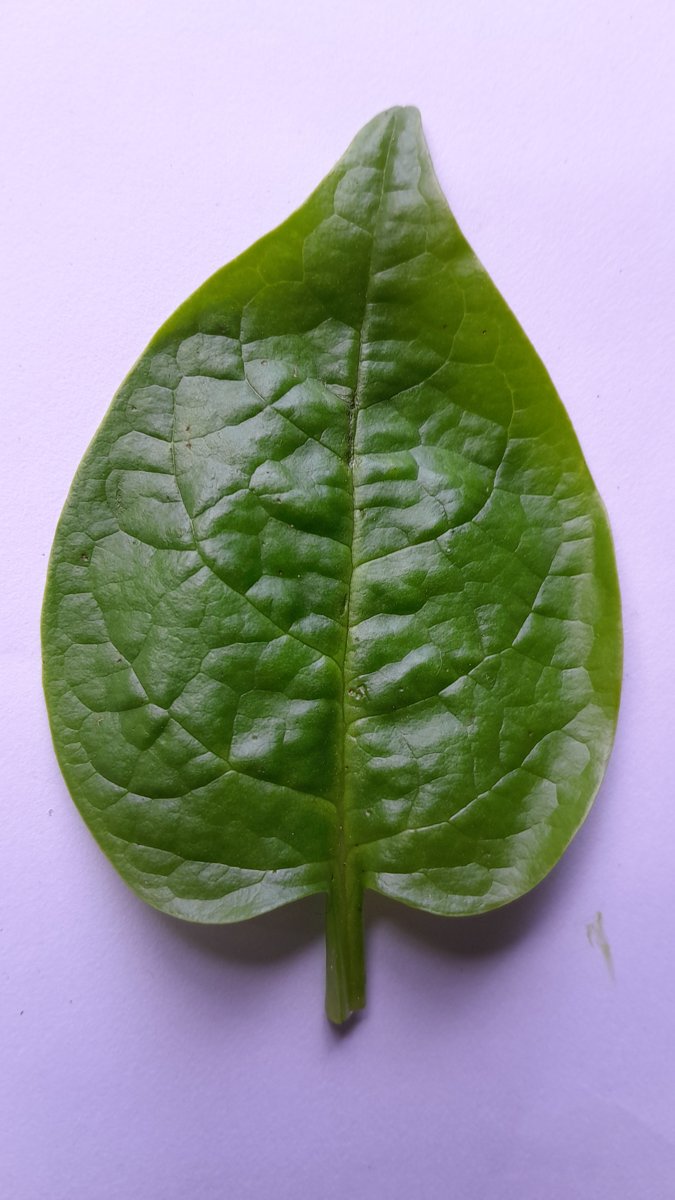
Label: Healthy-Leaf